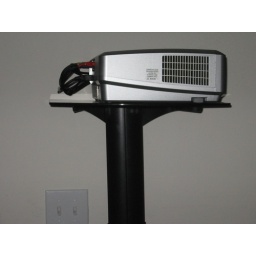
$35 projector shelf (black tempered glass), shelf came with the plastic cable manager shown in the pic.